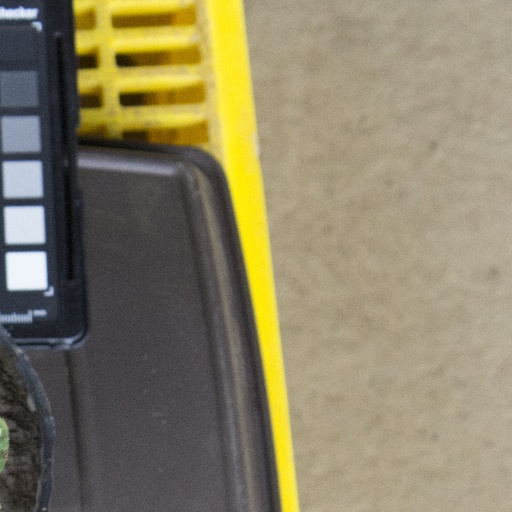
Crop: soybean